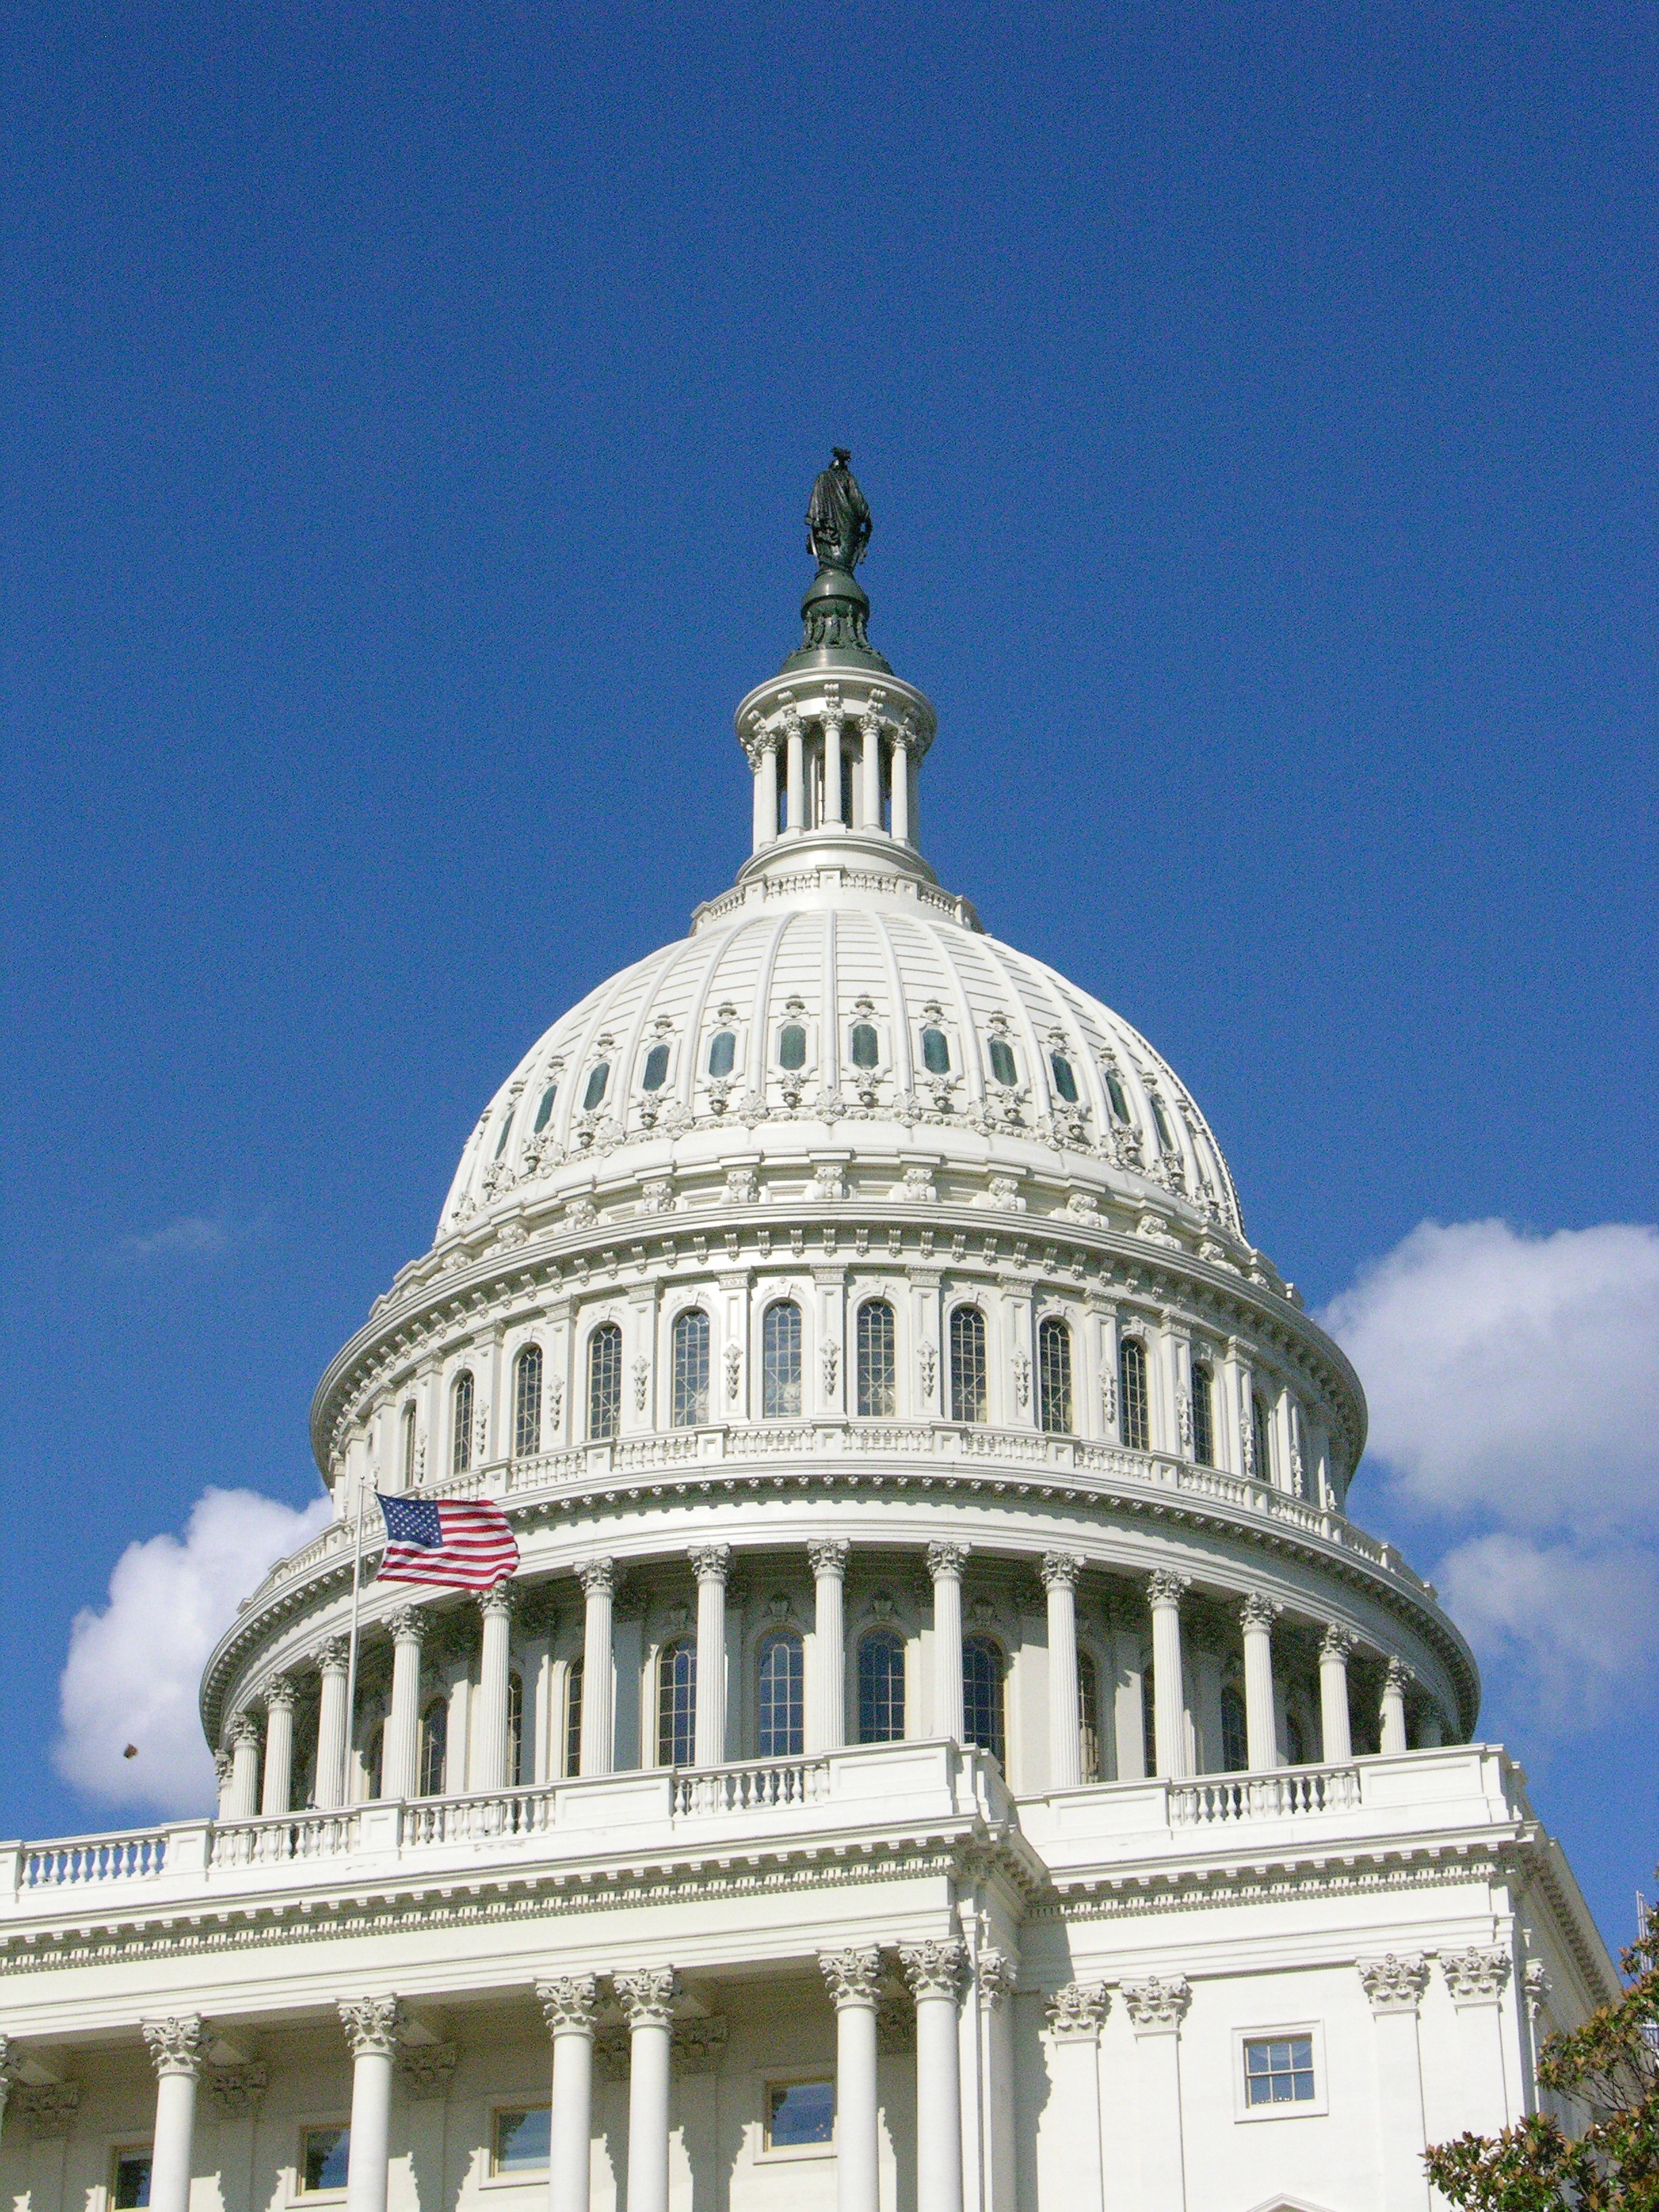
architecture, monument, usa, america, landmark, facade, cathedral, historic, tourism, place of worship, columns, government, basilica, dome, s, capitol, u